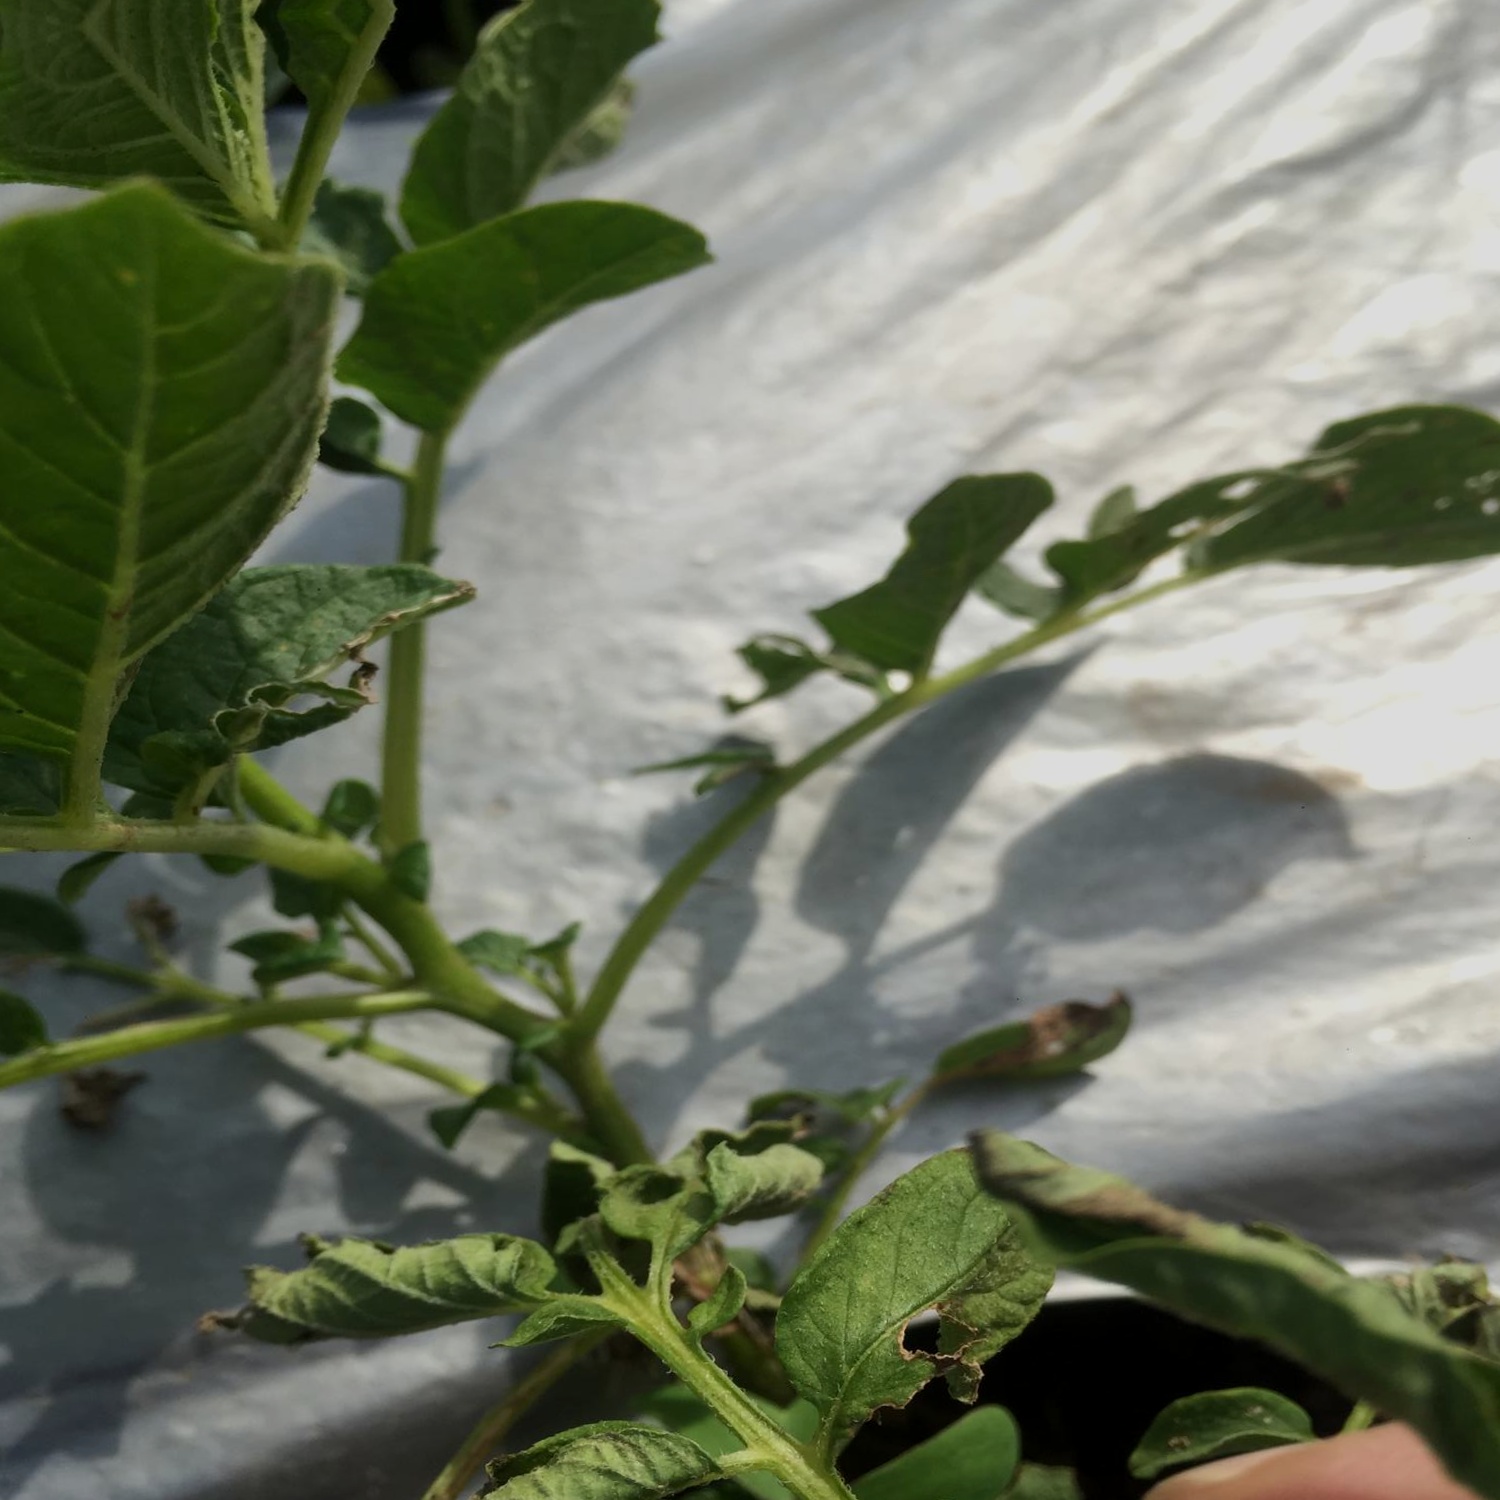
Etiqueta: Pudricion_Parda